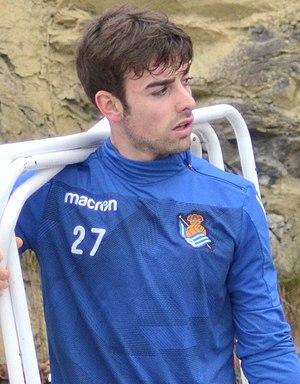
David Concha Salas, né le 20 novembre 1996 à Santander, est un footballeur espagnol évoluant au poste d'attaquant au Gamba Osaka en prêt de la Real Sociedad.